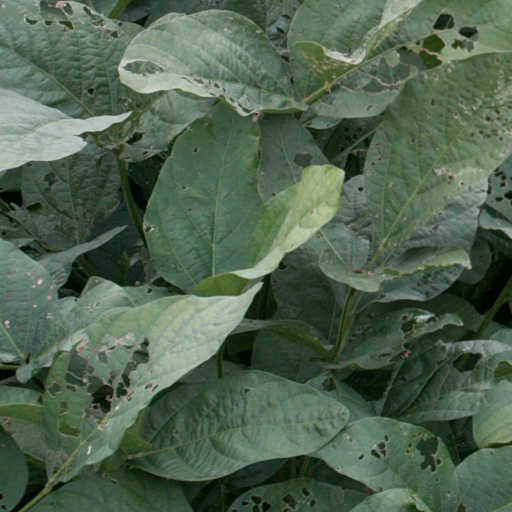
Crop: soybean